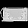
Label: Bag